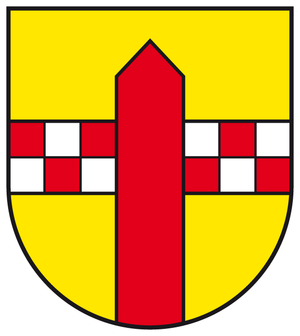
Berge est une municipalité allemande du land de Basse-Saxe et l'arrondissement d'Osnabrück. En 2014, elle comptait 3 512 hab.